Miss Nobody (2010 film)

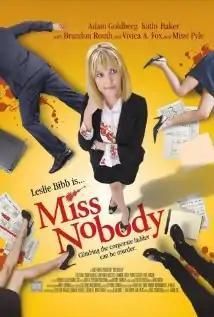
Film poster

Miss Nobody is a 2010 American black comedy film directed by Tim Cox and written by Douglas Steinberg. The film stars Leslie Bibb as a mild-mannered secretary who murders her way up the corporate ladder. It also stars Adam Goldberg, Kathy Baker, Brandon Routh, Vivica A. Fox, and Missi Pyle.